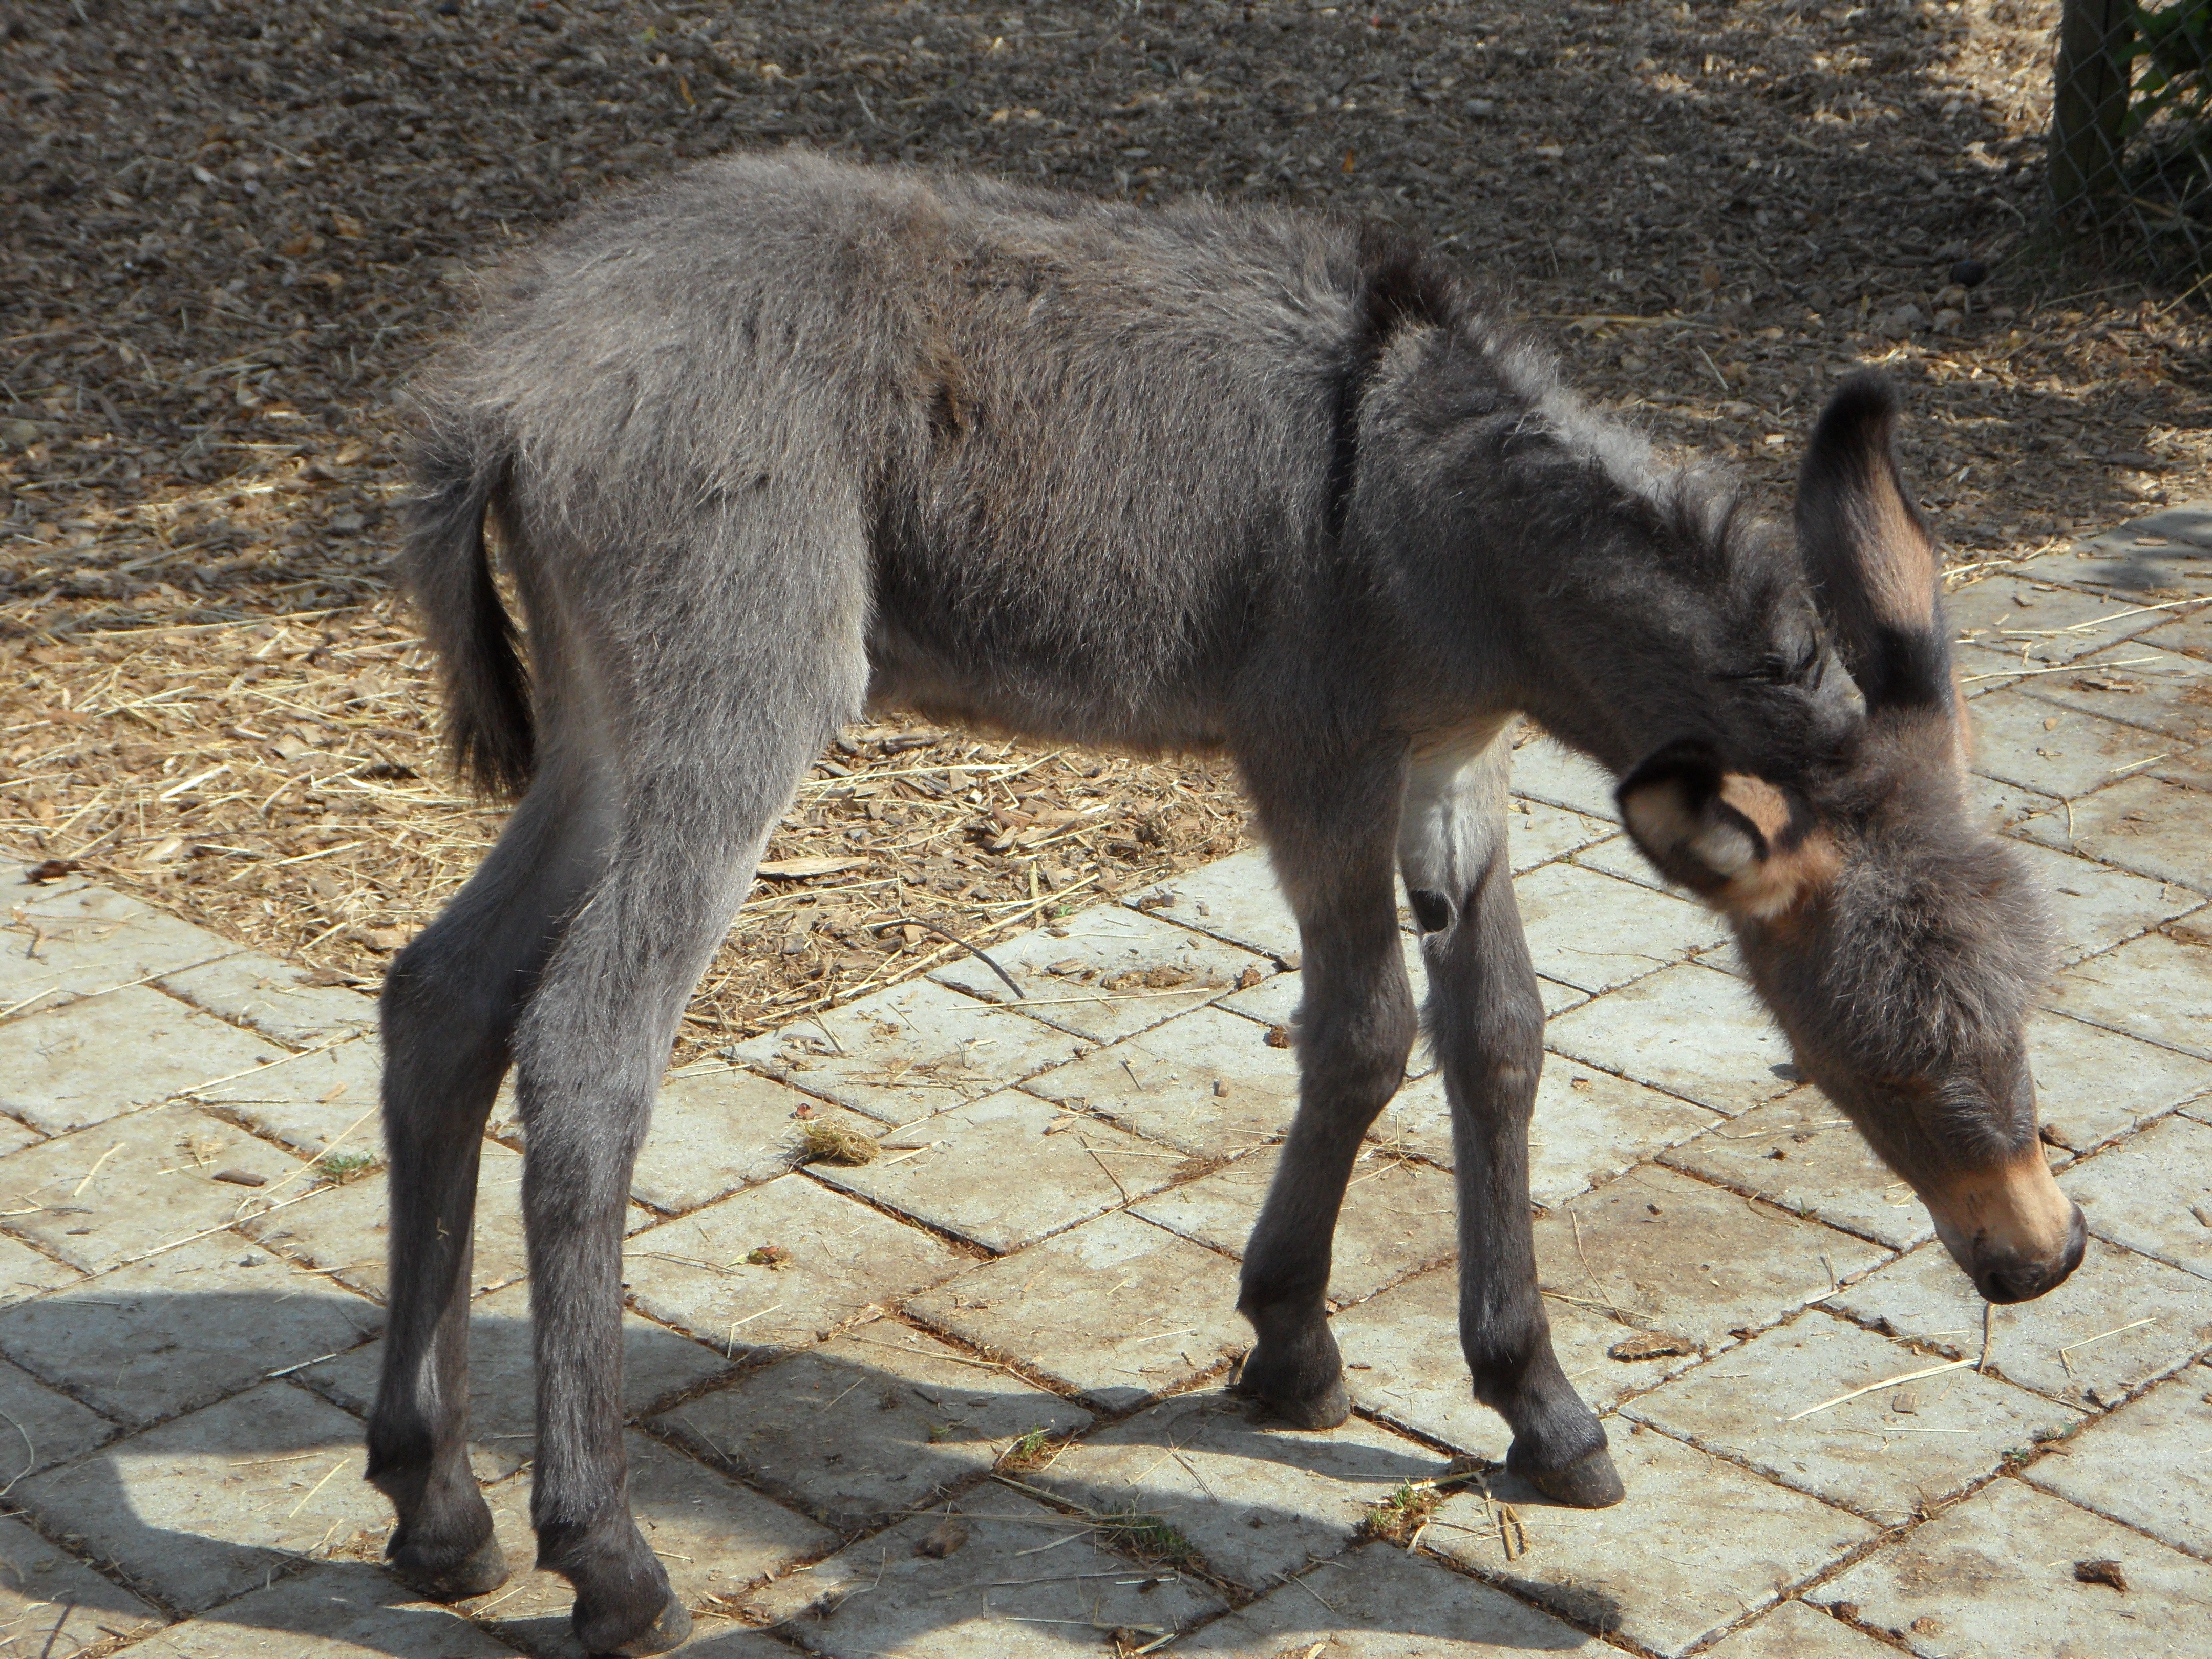
farm, animal, wildlife, zoo, mammal, fauna, donkey, vertebrate, foal, colt, pack animal, donkey foal, clumsy, horse like mammal